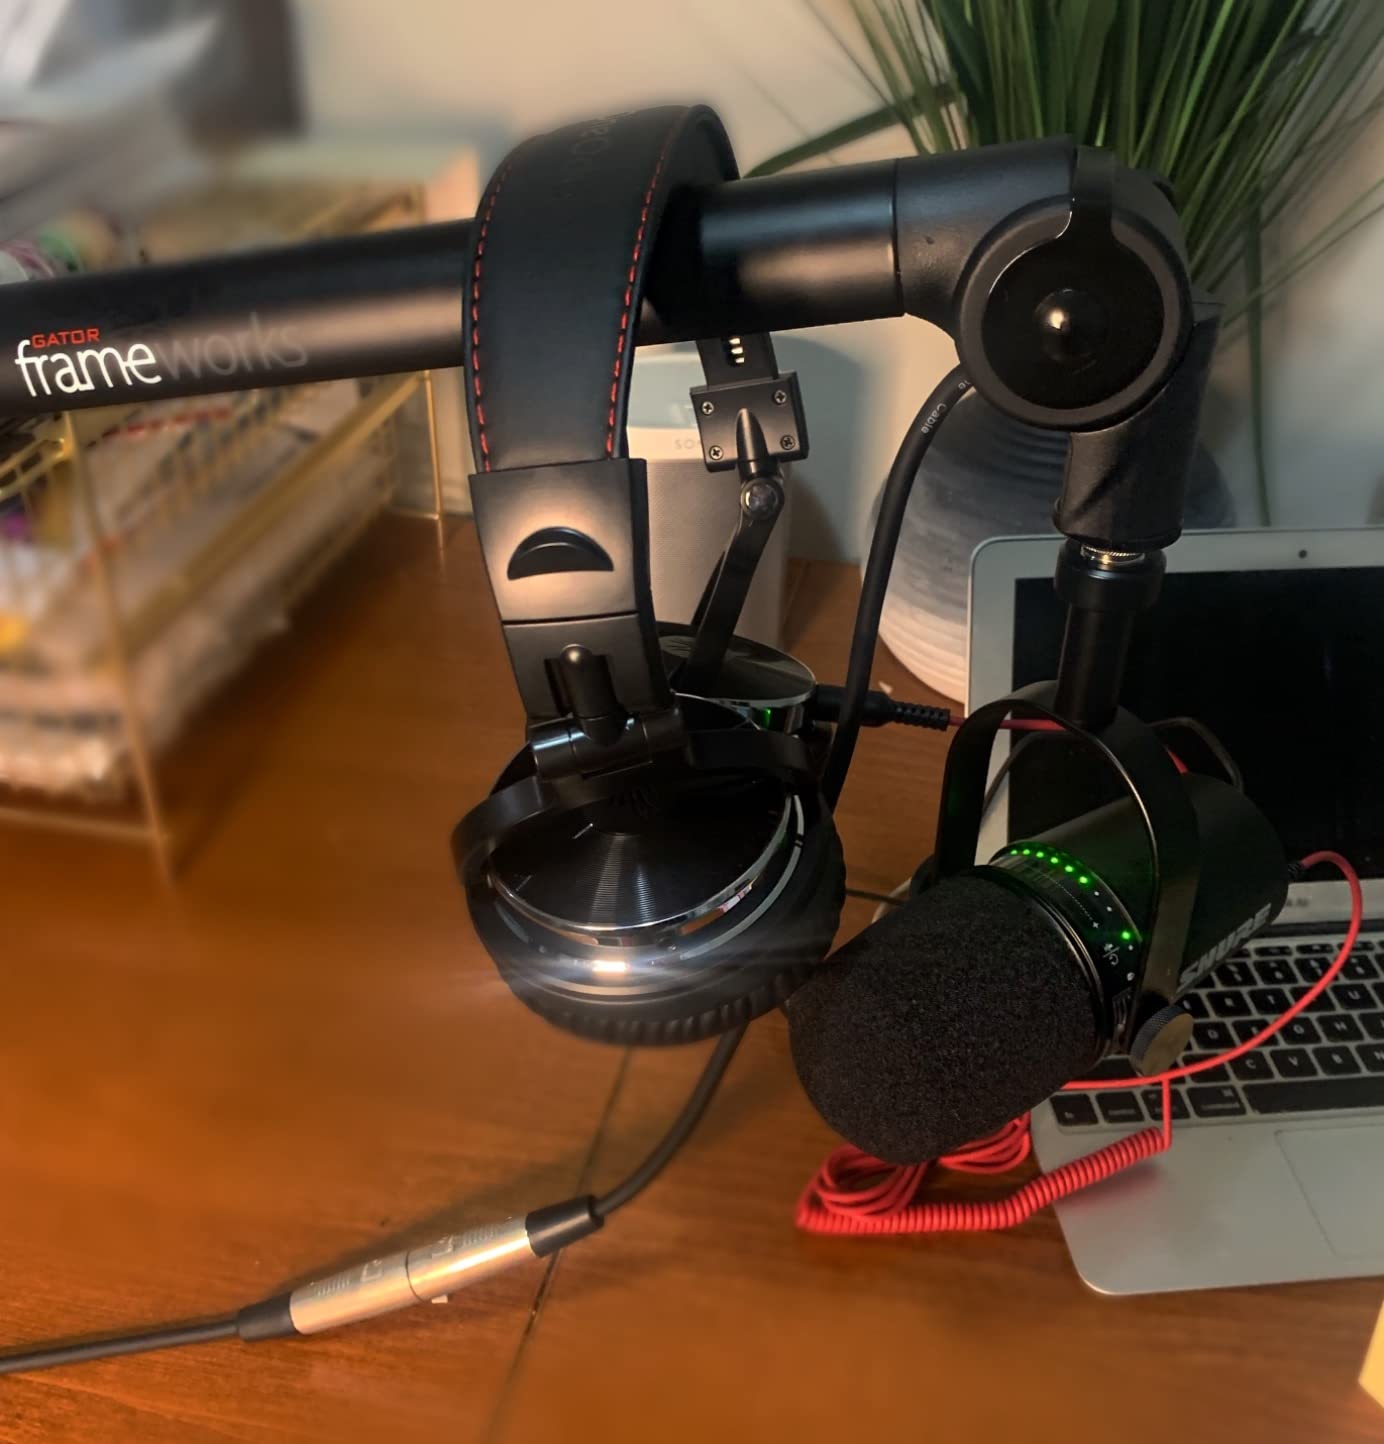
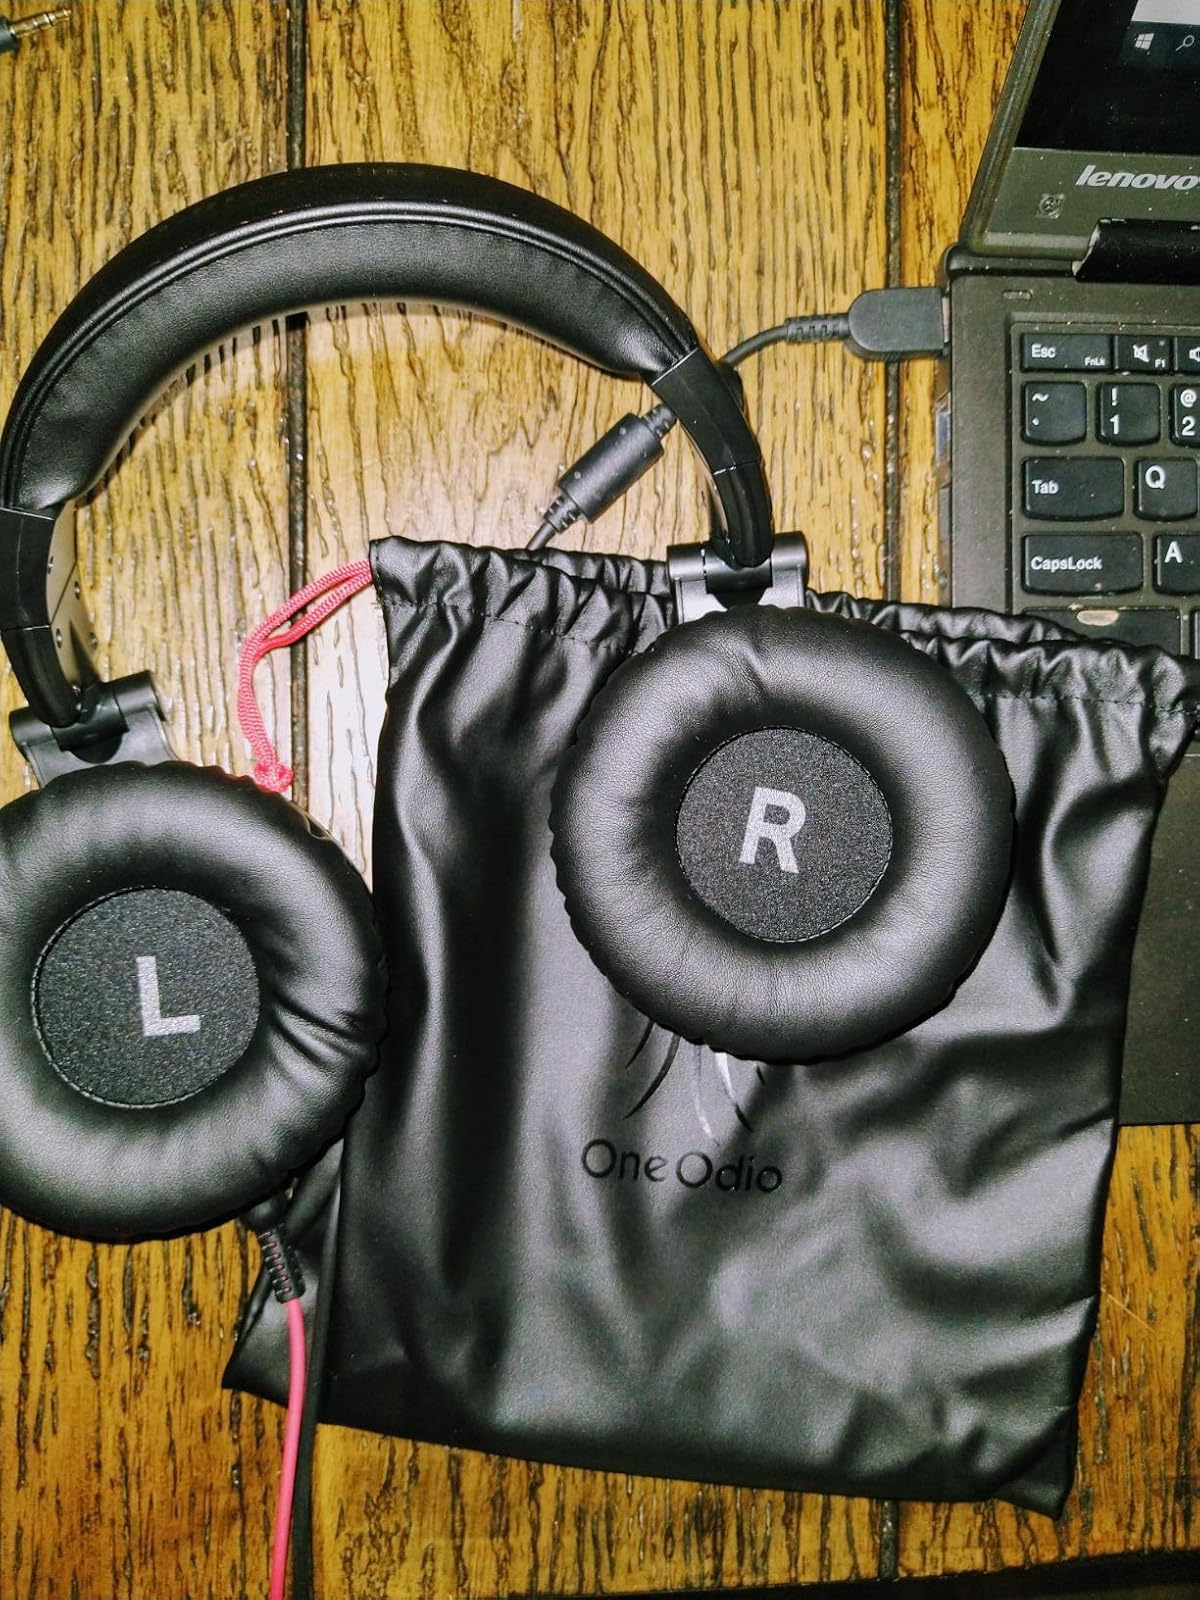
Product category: headphones
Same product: yes